Saint of Killers

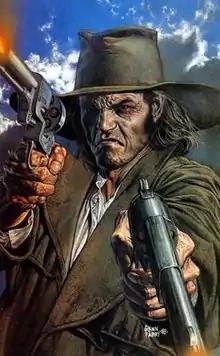
The Saint of Killers, as drawn by Glenn Fabry

The Saint of Killers is a fictional character who appears in the comic book series "Preacher", published by Vertigo Comics in 1995. Writer Garth Ennis created the Saint of Killers with artist Steve Dillon. The Saint is described as "a grim, taciturn, implacable killing machine" with supernatural abilities involving divinity, immortality, and influence over Heaven and Hell. His goals typically centre on bringing down individuals through destruction and death by the laws of Paradise.